St. Sylvester's College

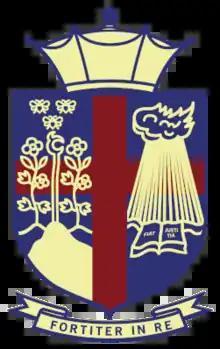
The Original College crest designed by the then head prefect, Master Kiriella.

St. Sylvester's began as a separate institution on 1 November 1940 (All Saints' Day) with Fr. D. Robert Perera as the principal. The college owed its inception to the foresight of Bishop Bernardo Regno and Abbot Weerasinghe, the heads of the Sylvestro-Benedictine congregation. They felt that a Catholic school in Kandy was a prime need, once the most prestigious St Anthony's College had been shifted to the banks of the Mahaweli at Katugastota. The school commenced with 250 pupils and twelve teachers.